Regional Municipality of Halton

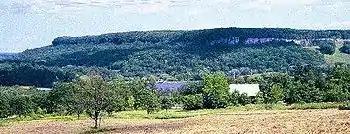
Rattlesnake Point, near Milton, Ontario.

The Regional Municipality of Halton, or Halton Region, is a regional municipality in Ontario, Canada, located in the Golden Horseshoe of Southern Ontario. It comprises the city of Burlington and the towns of Oakville, Milton, and Halton Hills. Policing in the Region is provided by the Halton Regional Police Service. The regional council's headquarters are located in Oakville. Burlington, Oakville, and Milton are largely urban and suburban, while Halton Hills is more rural.